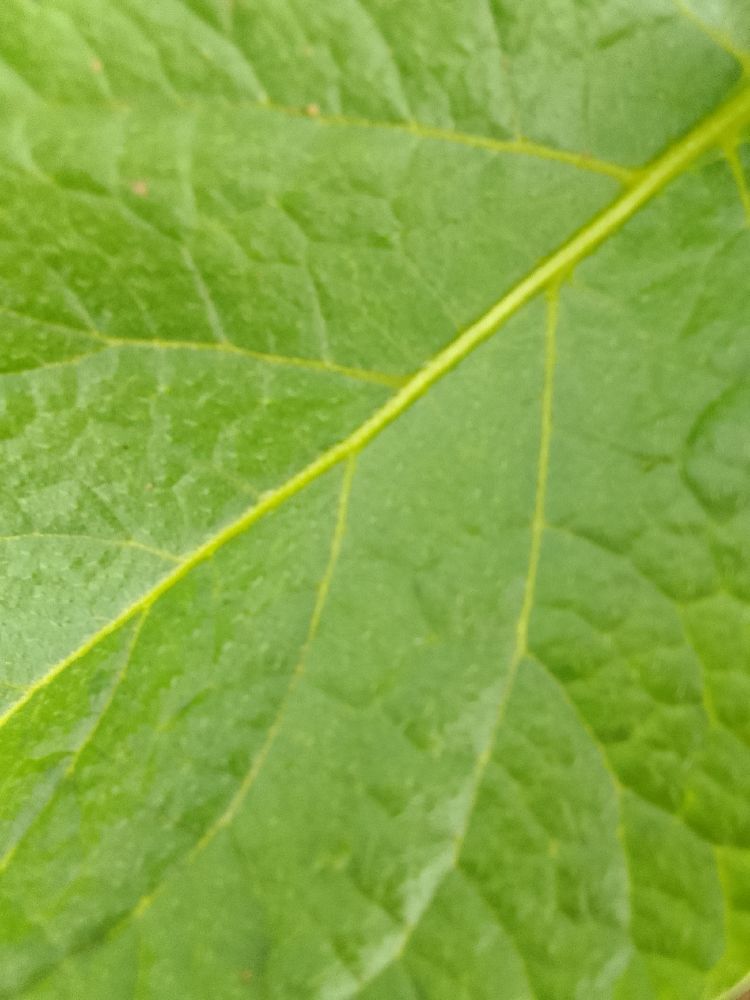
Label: Healthy